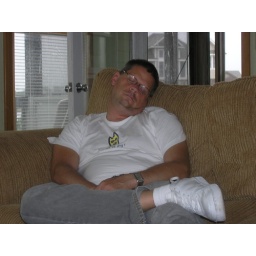
A worn out Mark in the beach house